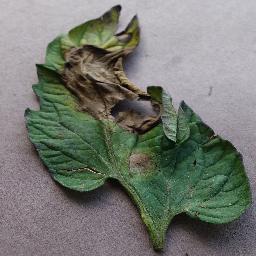
Label: Tomato___Late_blight